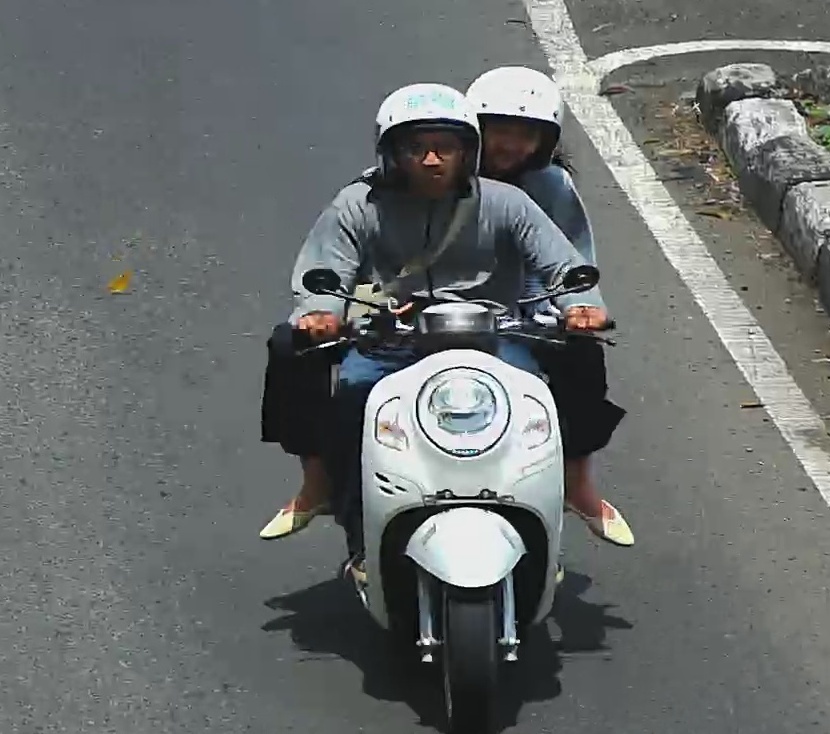
person-with-helmet: 2
person-without-helmet: 0